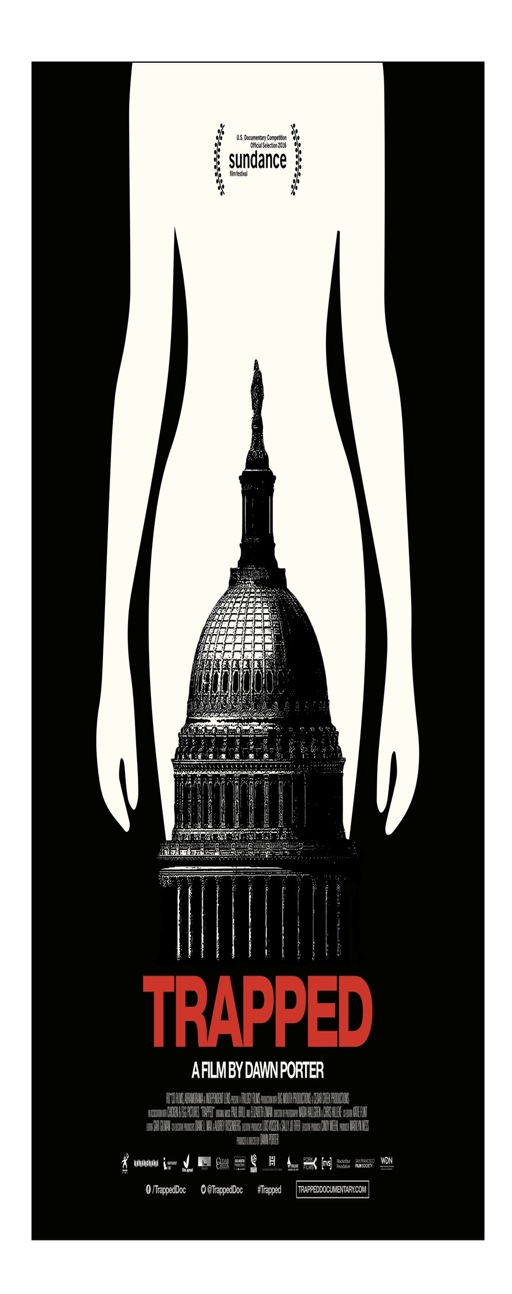
poster from trapped , a film by tv producer .